The Powerpuff Girls Movie

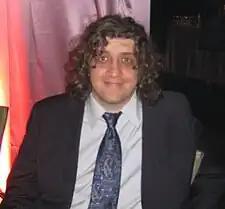
Series creator Craig McCracken said that he would stick to television due to the politics of the film's production.

On Rotten Tomatoes, the film holds an approval rating of 64% based on 99 reviews, with an average rating of . The site's critical consensus reads, "It plays like an extended episode, but "The Powerpuff Girls Movie" is still lots of fun." On Metacritic, the film has a weighted average score of 65 out of 100 based on 25 critics, indicating "generally favorable reviews". Audiences polled by CinemaScore gave the film an average grade of "B" on an A+ to F scale.